Battle of Lukaya

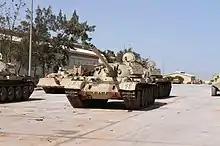
The Ugandans and Libyans used T-55 (example in Libyan service pictured) and M4A1 Sherman tanks during the Battle of Lukaya.

On the morning of 10 March the TPDF conducted a light bombardment of Lukaya, which had been deserted by the populace. The 201st Brigade then occupied the town to await crossing the causeway the next day, and they began to dig trenches as a precautionary measure. The Tanzanians and the Ugandans and Libyans were unaware of each other's positions. In the late afternoon, around three o'clock, the Ugandan-Libyan-Palestinian force began its advance toward Lukaya, with orders to take Masaka within three hours. Upon seeing the Tanzanians at dusk, they initiated a barrage with the Katyusha rockets. The artillery overshot them, but the mostly inexperienced Tanzanian soldiers were frightened, and many of them broke rank and fled. Though others remained at their defensive positions, they were nonetheless surprised and quickly forced to withdraw into the swamp along the Masaka road after seeing the Libyan T-55s and three Ugandan M4A1 Sherman tanks advancing toward them. Nobody was killed in the action. Despite its orders to recapture Masaka, the Ugandan-Libyan force stopped in Lukaya, fearing that the Tanzanians were trying to bait them into an ambush. The Libyans established defensive positions but did not dig any trenches. Instead, the troops were allowed to rest, while the commanders prepared for the next phase of the battle. Only three Tanzanian tanks guarded the road. Kombe and his subordinates tried to reassemble their brigade so it could continue fighting, but the soldiers were shaken and could not be organised.